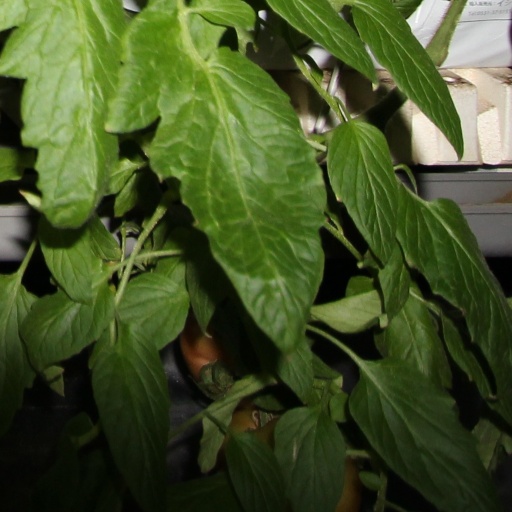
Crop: tomato